Goofus bird

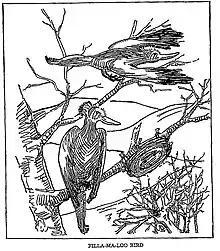
The Fillamaloo, or Goofus bird

The Goofus bird is a mythical, backwards-flying bird, originating in lumberjack folklore in North America. It is also known variously as the "Filla-ma-loo bird" or the "Flu-fly bird".